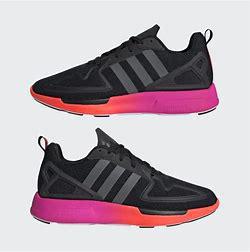
Brand: Adidas
Model: ZX 2K Flux